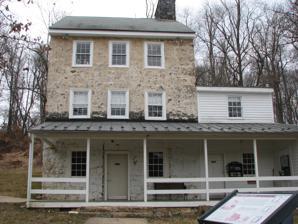
Building: Chambers House (Hopkins Bridge Road, Newark, Delaware)
Country: United States of America
Year built: 1852
Historic house in Delaware, United States United States historic place Chambers House U.S. National Register of Historic Places The main entrance of the Chambers House, now a park nature center Show map of Delaware Show map of the United States Location 1475 Creek Road, near Newark, Delaware Coordinates 39°43′38″N 75°46′05″W / 39.727233°N 75.768026°W / 39.727233; -75.768026 Architectural style Bank house NRHP reference No. 88003132 Added to NRHP November 29, 1988 The Chambers House , also known as "Stairways", is a historic home located at 1475 Creek Road in New Castle County, Delaware , United States.  It was built by Joseph Chambers between 1816 and 1852, and is a two- to three-story, Penn Plan bank house built of uncoursed fieldstone .  It has a one and two story frame addition at the east of the house dated to the late 19th century. The house was added to the National Register of Historic Places on November 29, 1988, for its significance in architecture. It is now used as the nature center for White Clay Creek State Park See also National Register of Historic Places listings in northern New Castle County, Delaware References